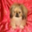
Label: dog